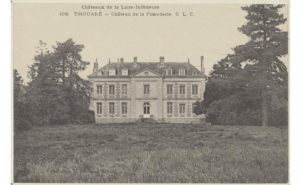
Thouaré - Château de la Picauderie
Thouaré-sur-Loire est une commune de l'Ouest de la France située dans le département de la Loire-Atlantique, en région Pays de la Loire.